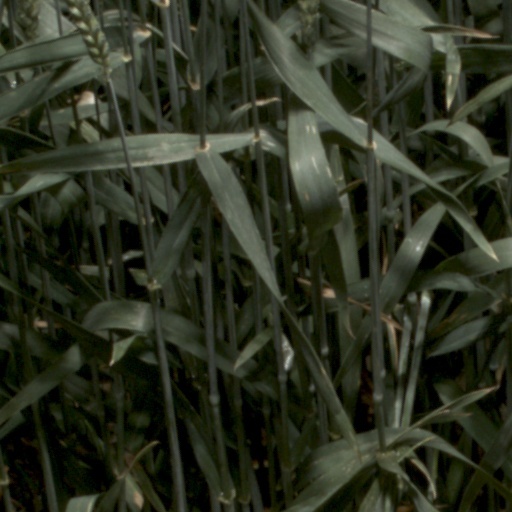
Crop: wheat